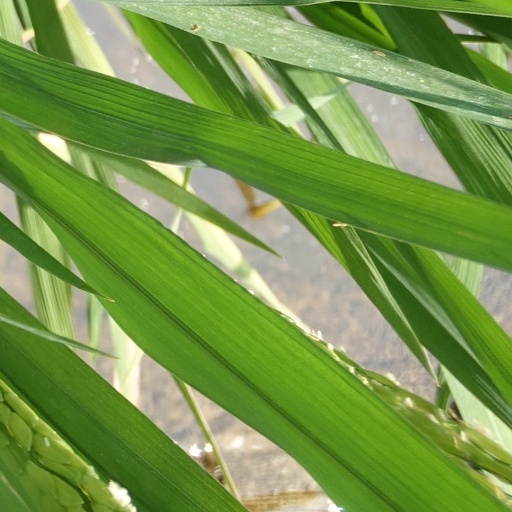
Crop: rice